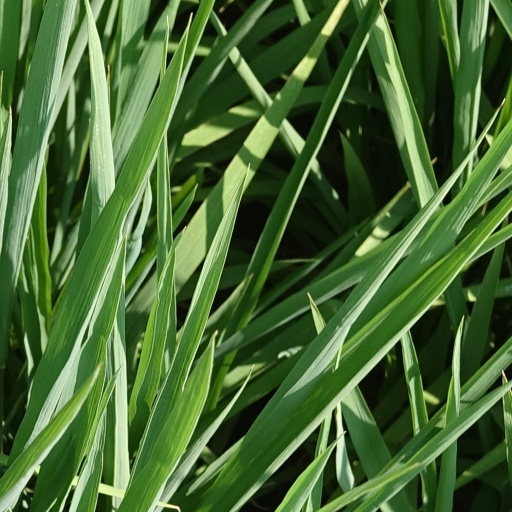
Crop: rice